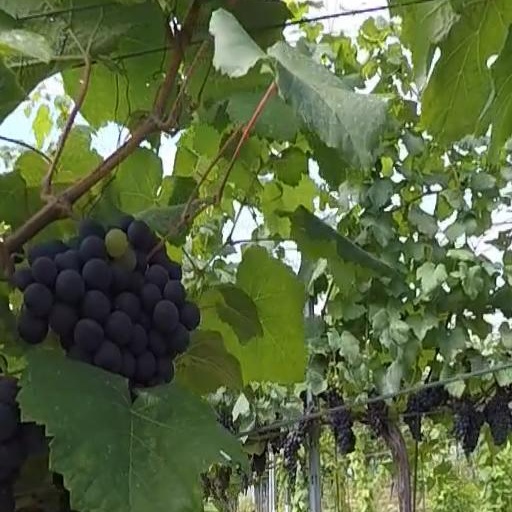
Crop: grape